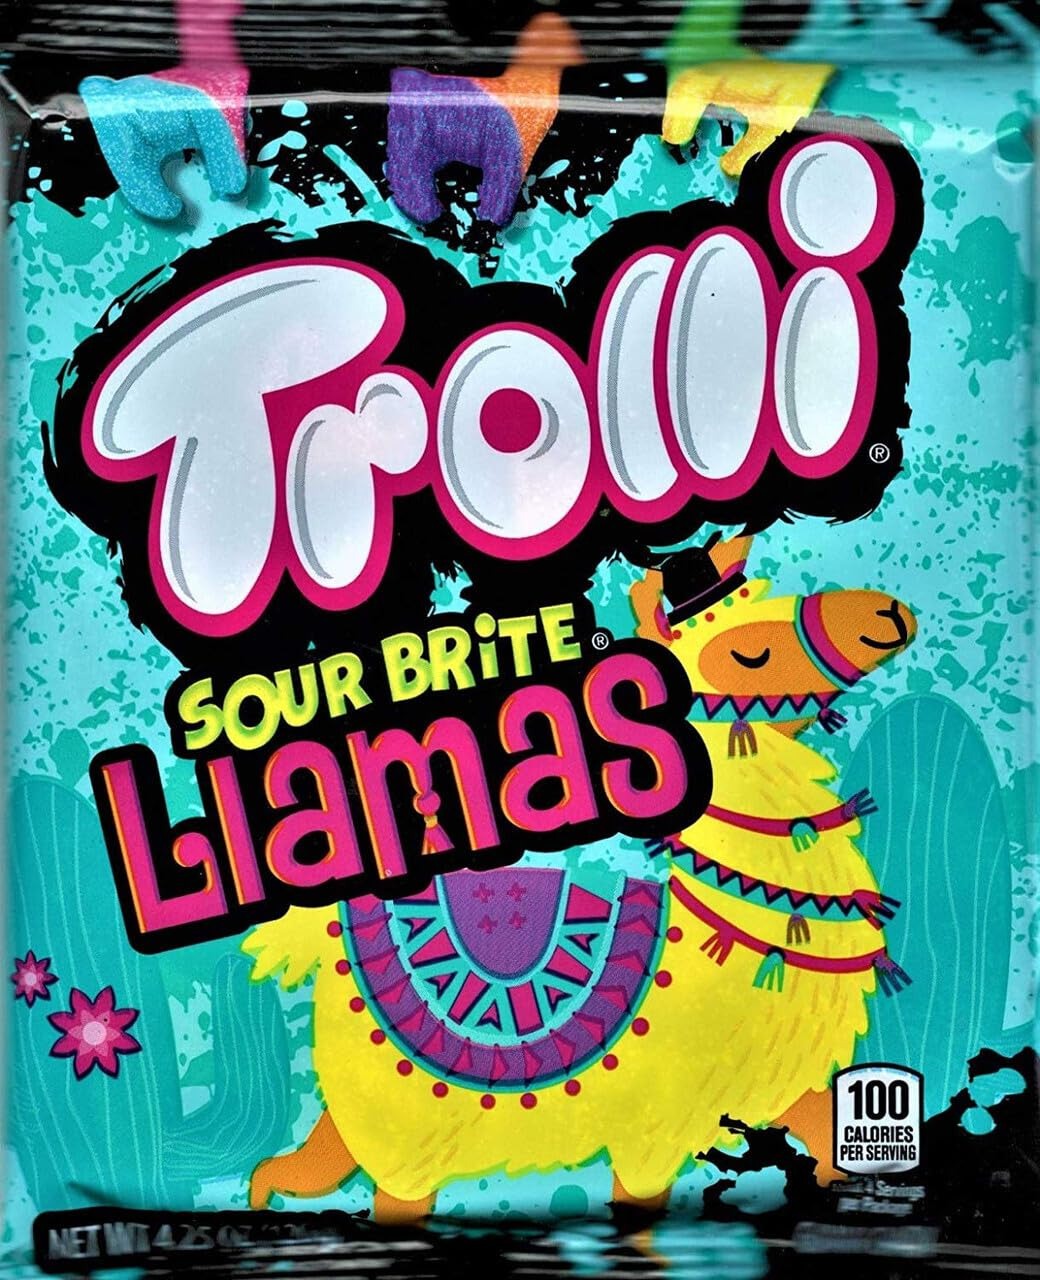
Item Name: Trolli Sour Brite Llamas Gummi Candy, 4.25 Ounce -- 12 per case.
Product Description: Dual color/flavor gummy llamas with sour sanding: blue blueberry with pink strawberry, green passionfruit with yellow pineapple, and lavender fruit punch with orange mango
Value: 51.0
Unit: Ounce

Price: 30.99